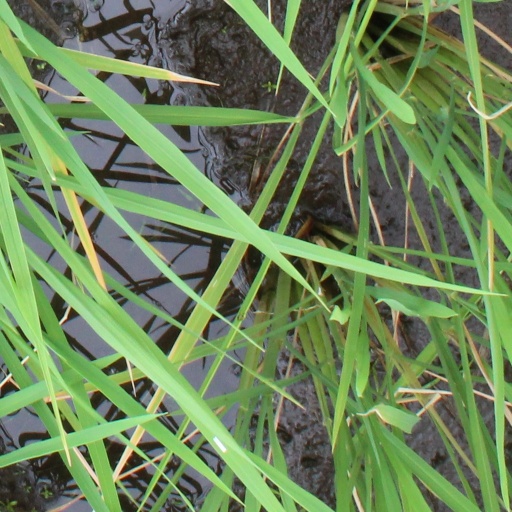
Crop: rice